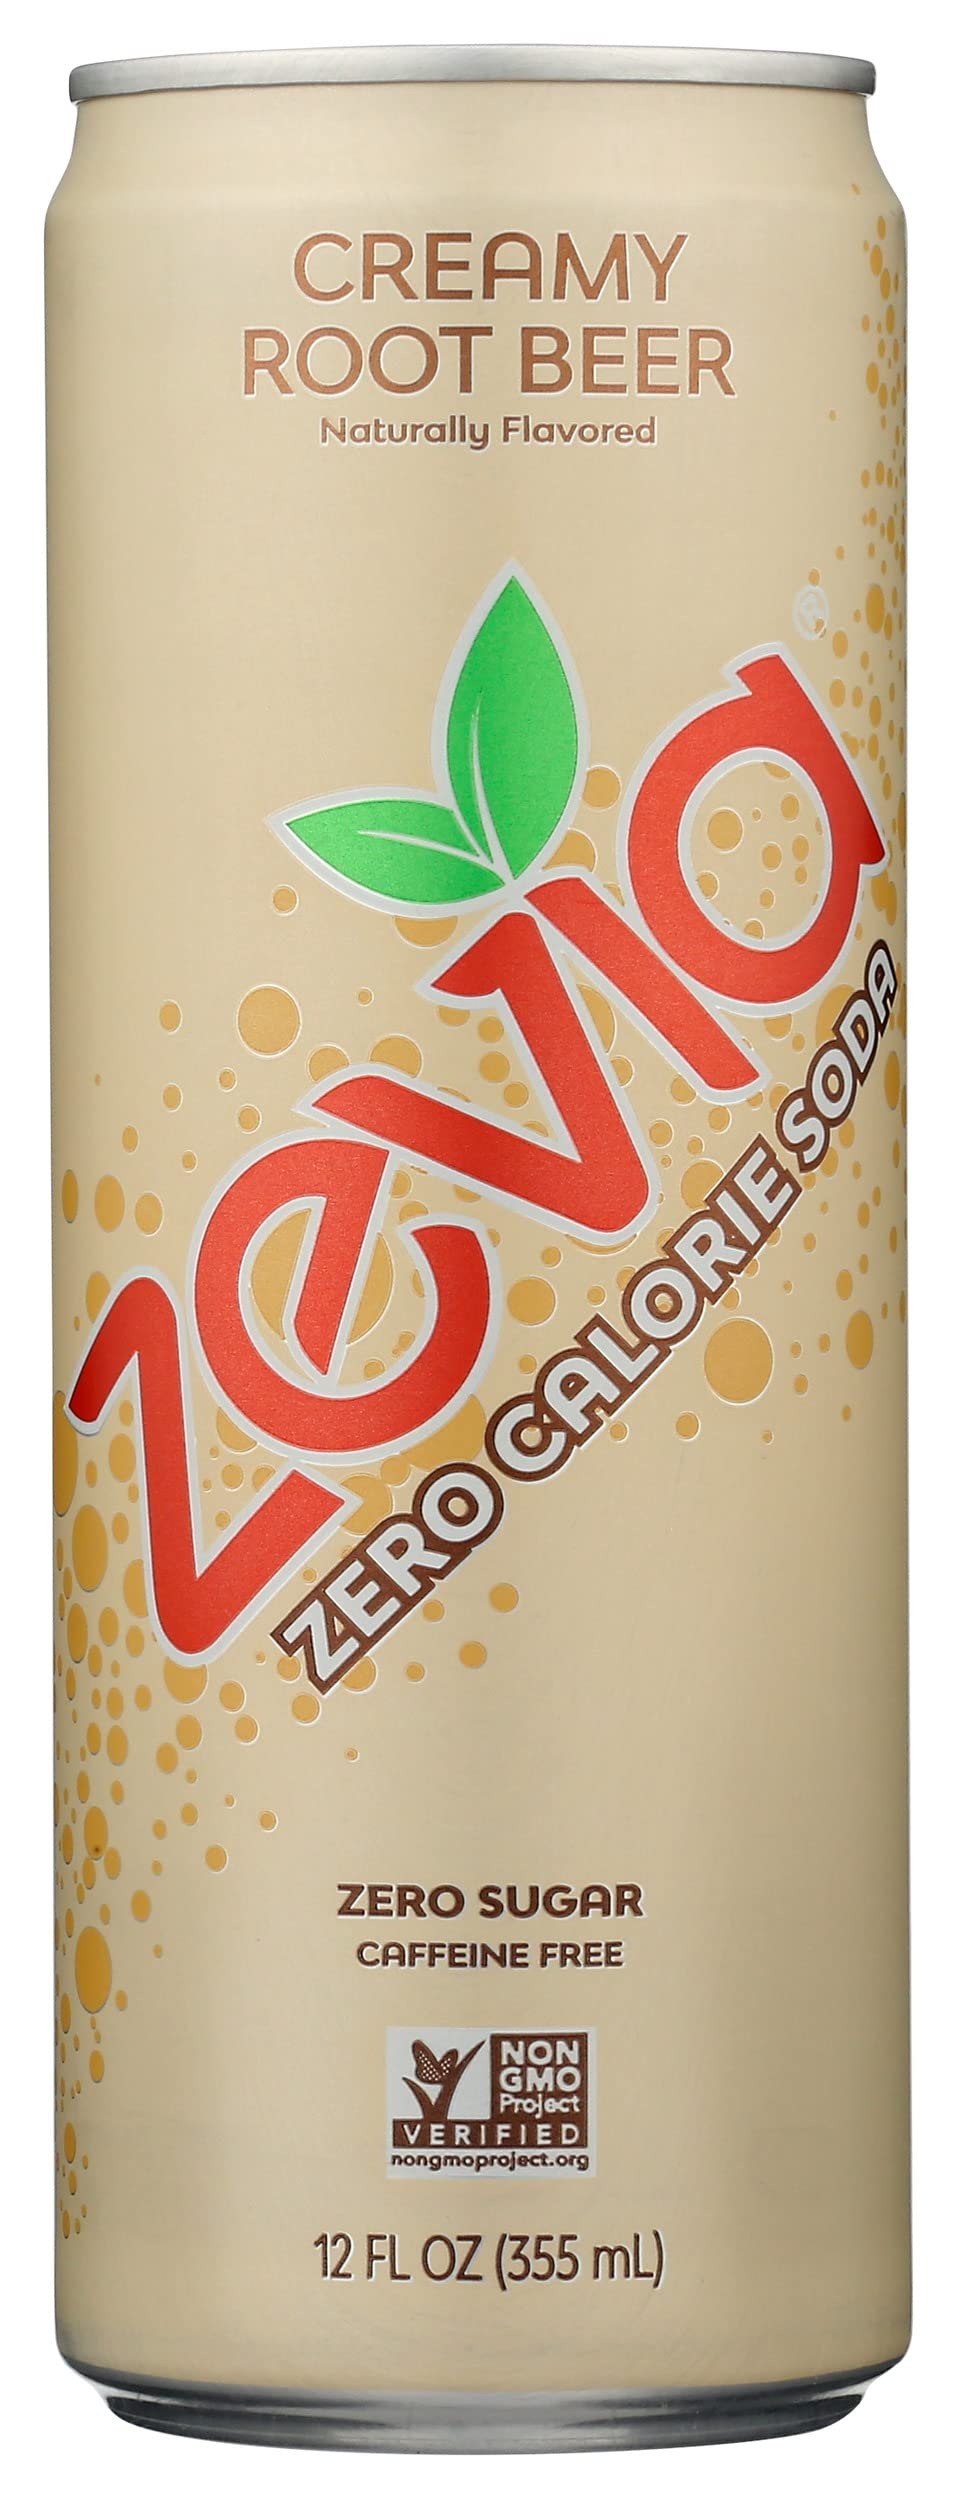
Item Name: Zevia Zero Calorie Soda, Creamy Root Beer, Non-GMO, 12 Fl Oz (Pack of 12)
Bullet Point: Zevia Zero Calorie Soda, Creamy Root Beer, Non-GMO, 12 Fl Oz (Pack of 12)
Value: 144.0
Unit: Fl Oz

Price: 9.14